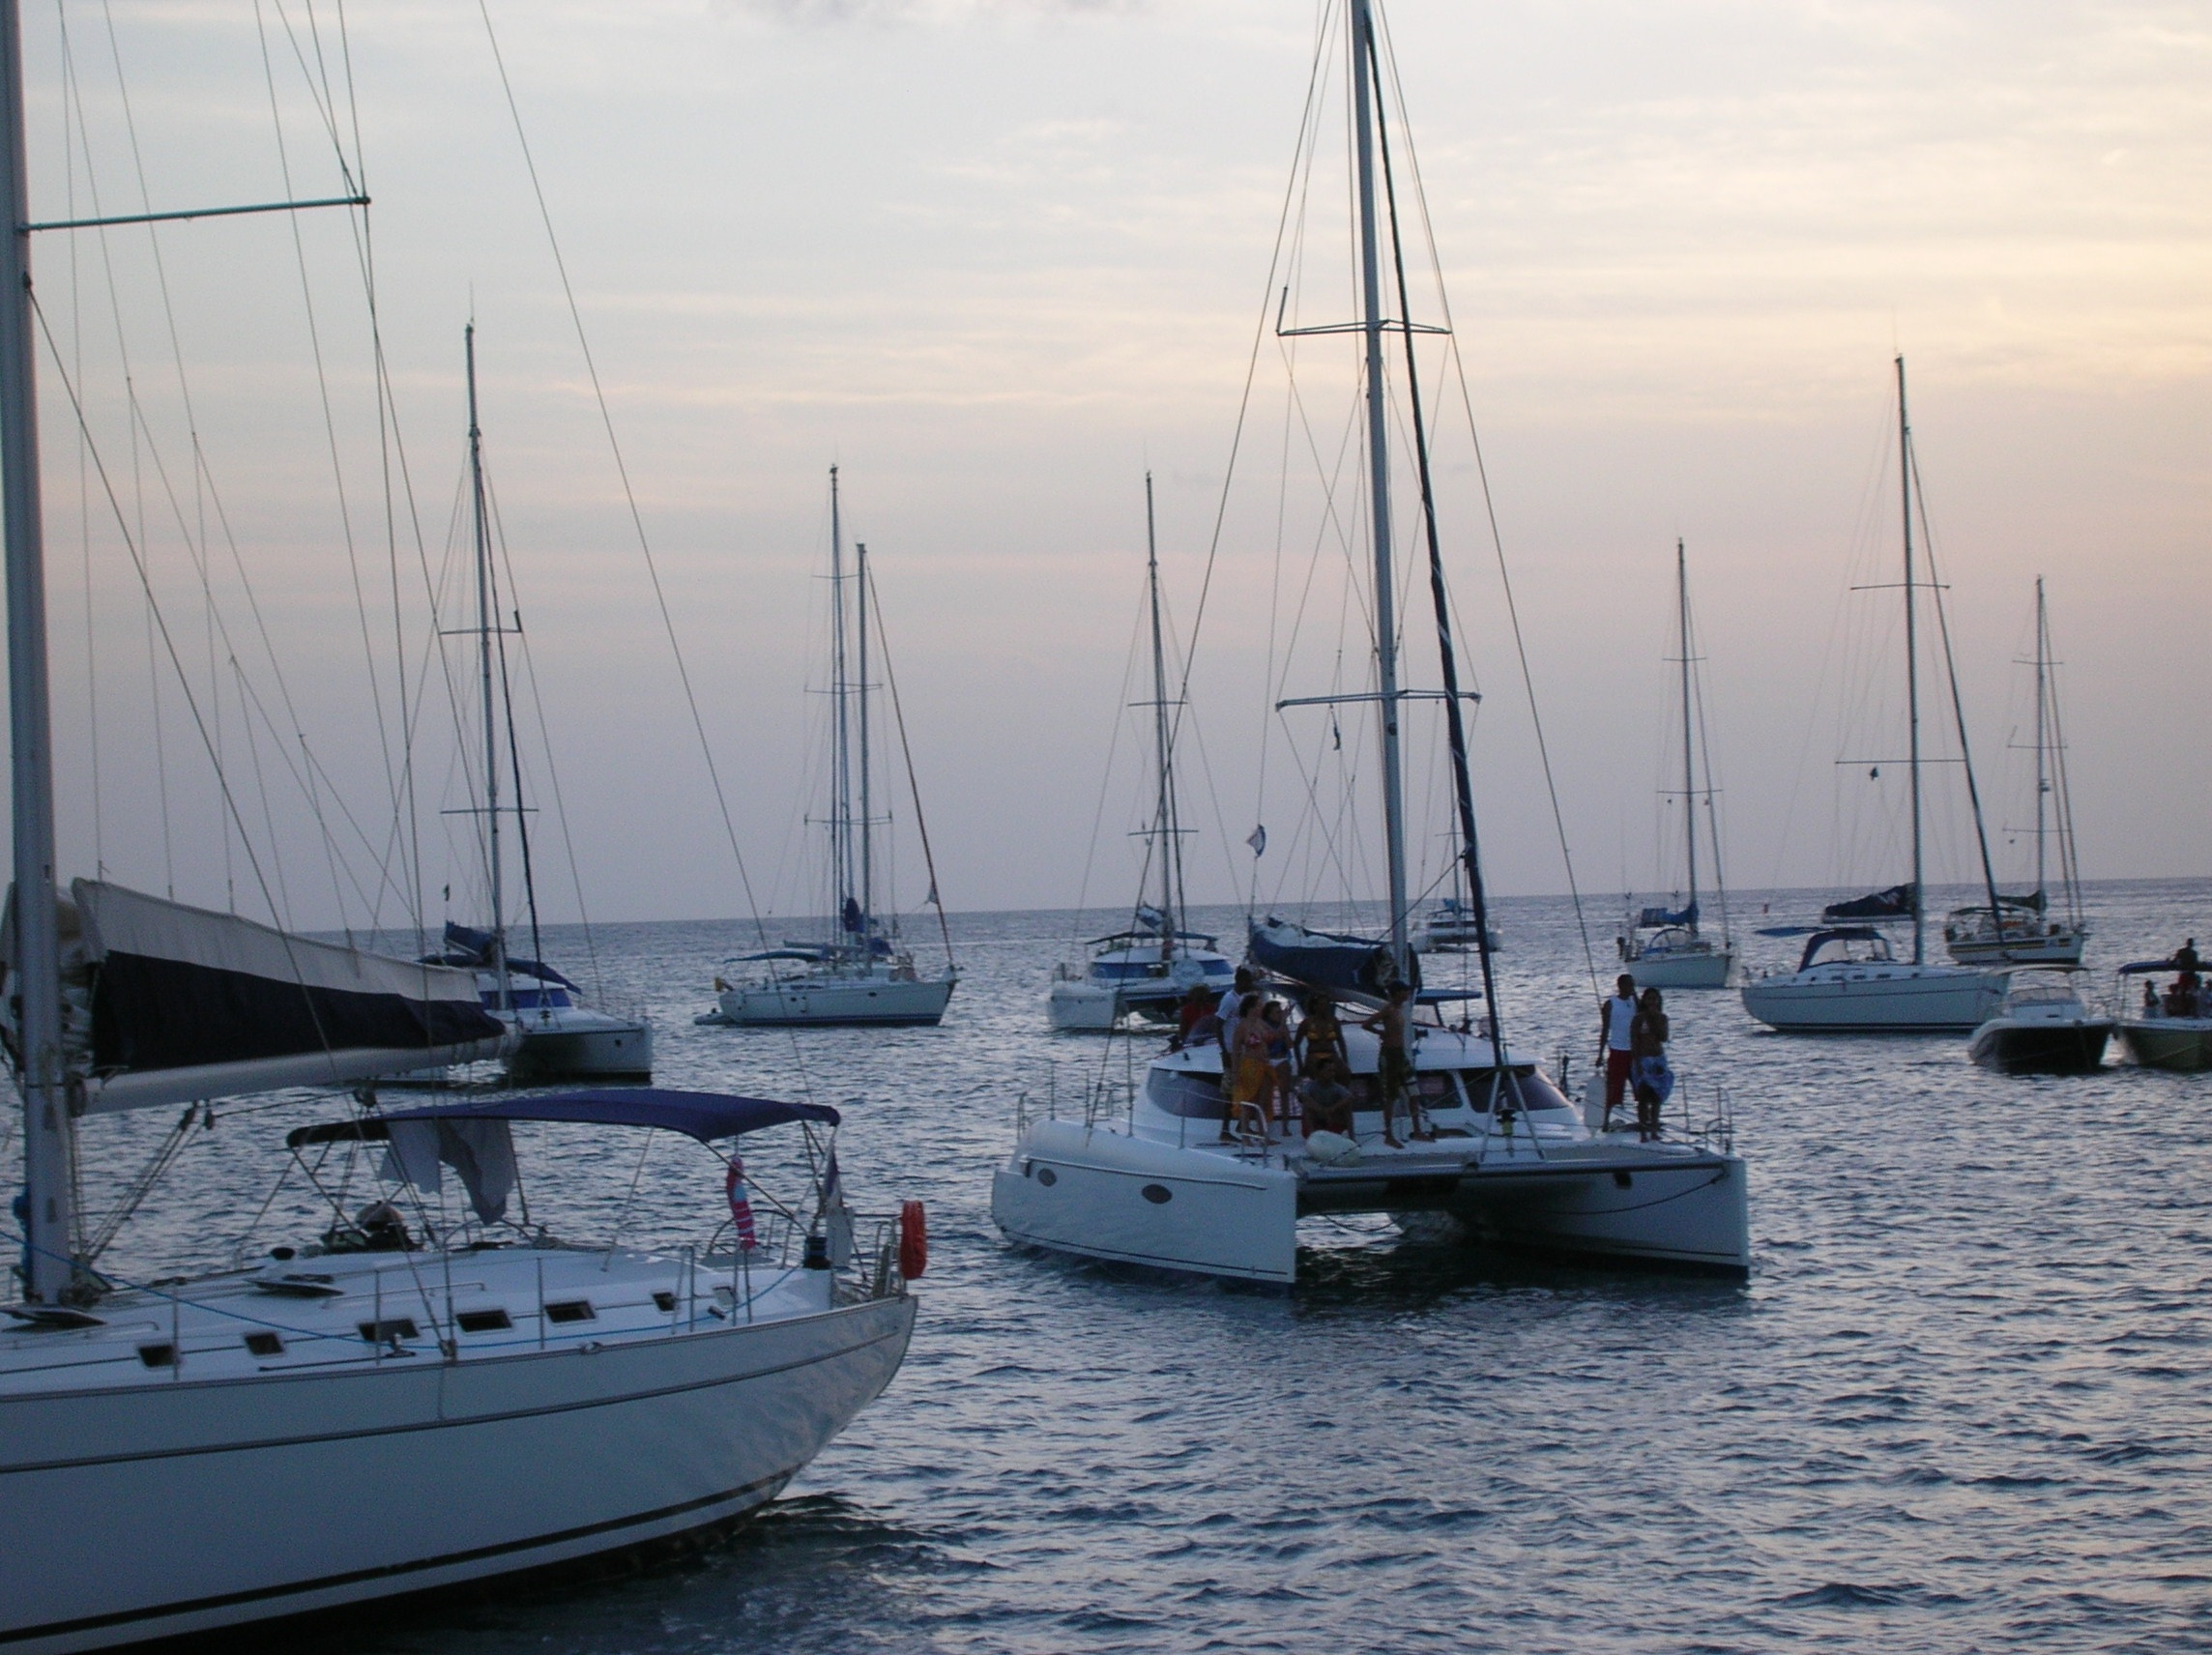
sea, dock, boat, ship, dusk, vehicle, tropical, mast, sailing, yacht, bay, harbor, marina, sailboat, nautical, sail, caribbean, watercraft, eerie, sailing ship